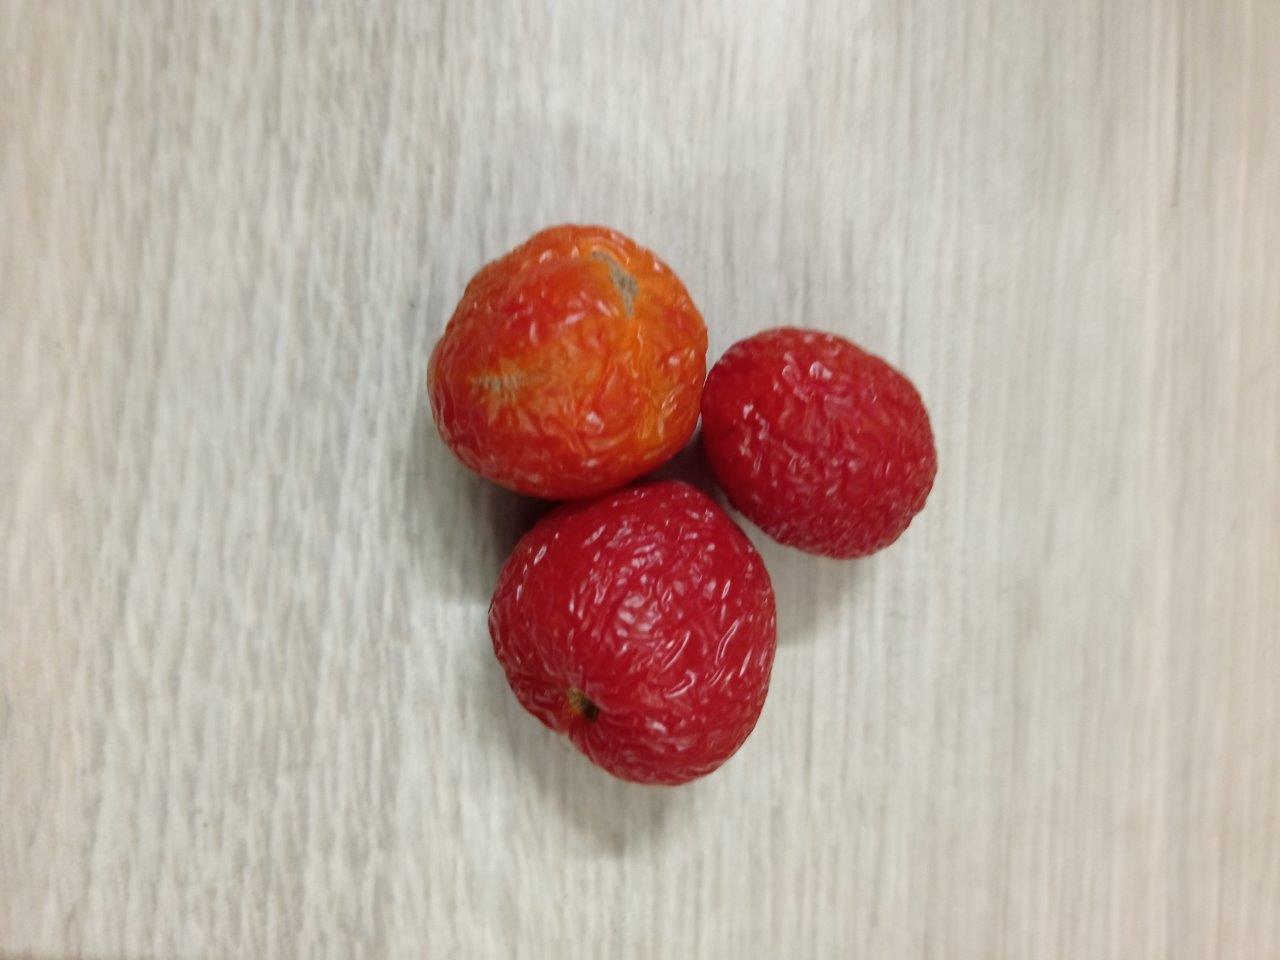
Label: Rotten